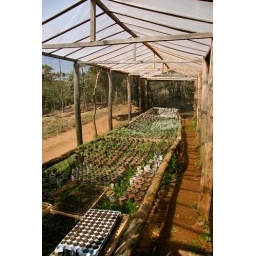
Plants placed in small plastic cups supported by chicken wire.